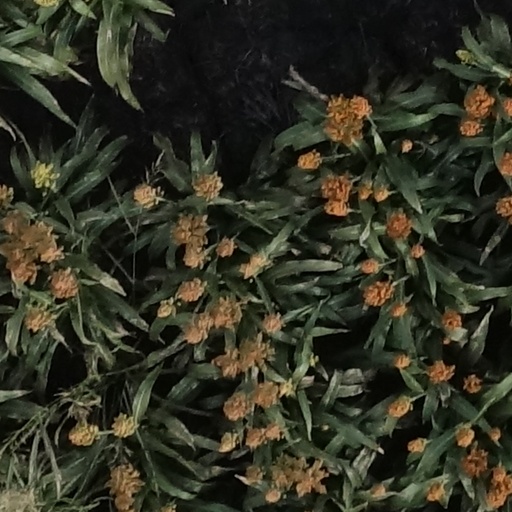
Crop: sorghum